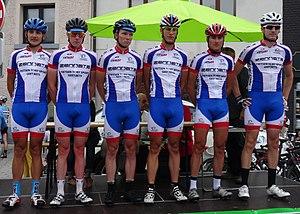
Reportage photographique réalisé le mercredi 6 août à l'occasion du départ de la première étape du Tour de la province de Namur 2014 à Jambes (Namur), Belgique.
La 67ᵉ édition du Tour de la province de Namur a lieu du 6 au 10 août 2014, en Belgique.